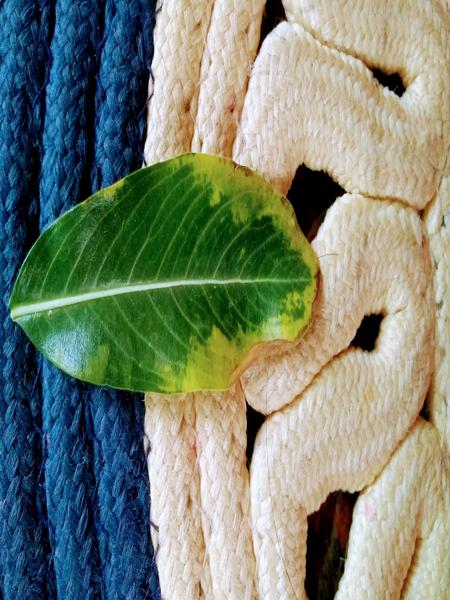
Plant: Catharanthus